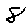
Label: 8